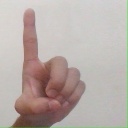
अक्षर: ड